Abdur Rahman ibn Yahya

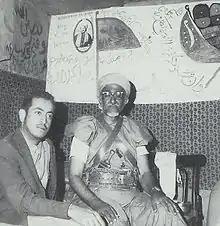

Abdul Rahman bin Yahya (also known as Abdur Rahman bin Yahya) was a politician from Yemen who served as Head of Government of Yemen from 11 April 1967 to 15 January 1969 and Deputy Prime Minister of Yemen.